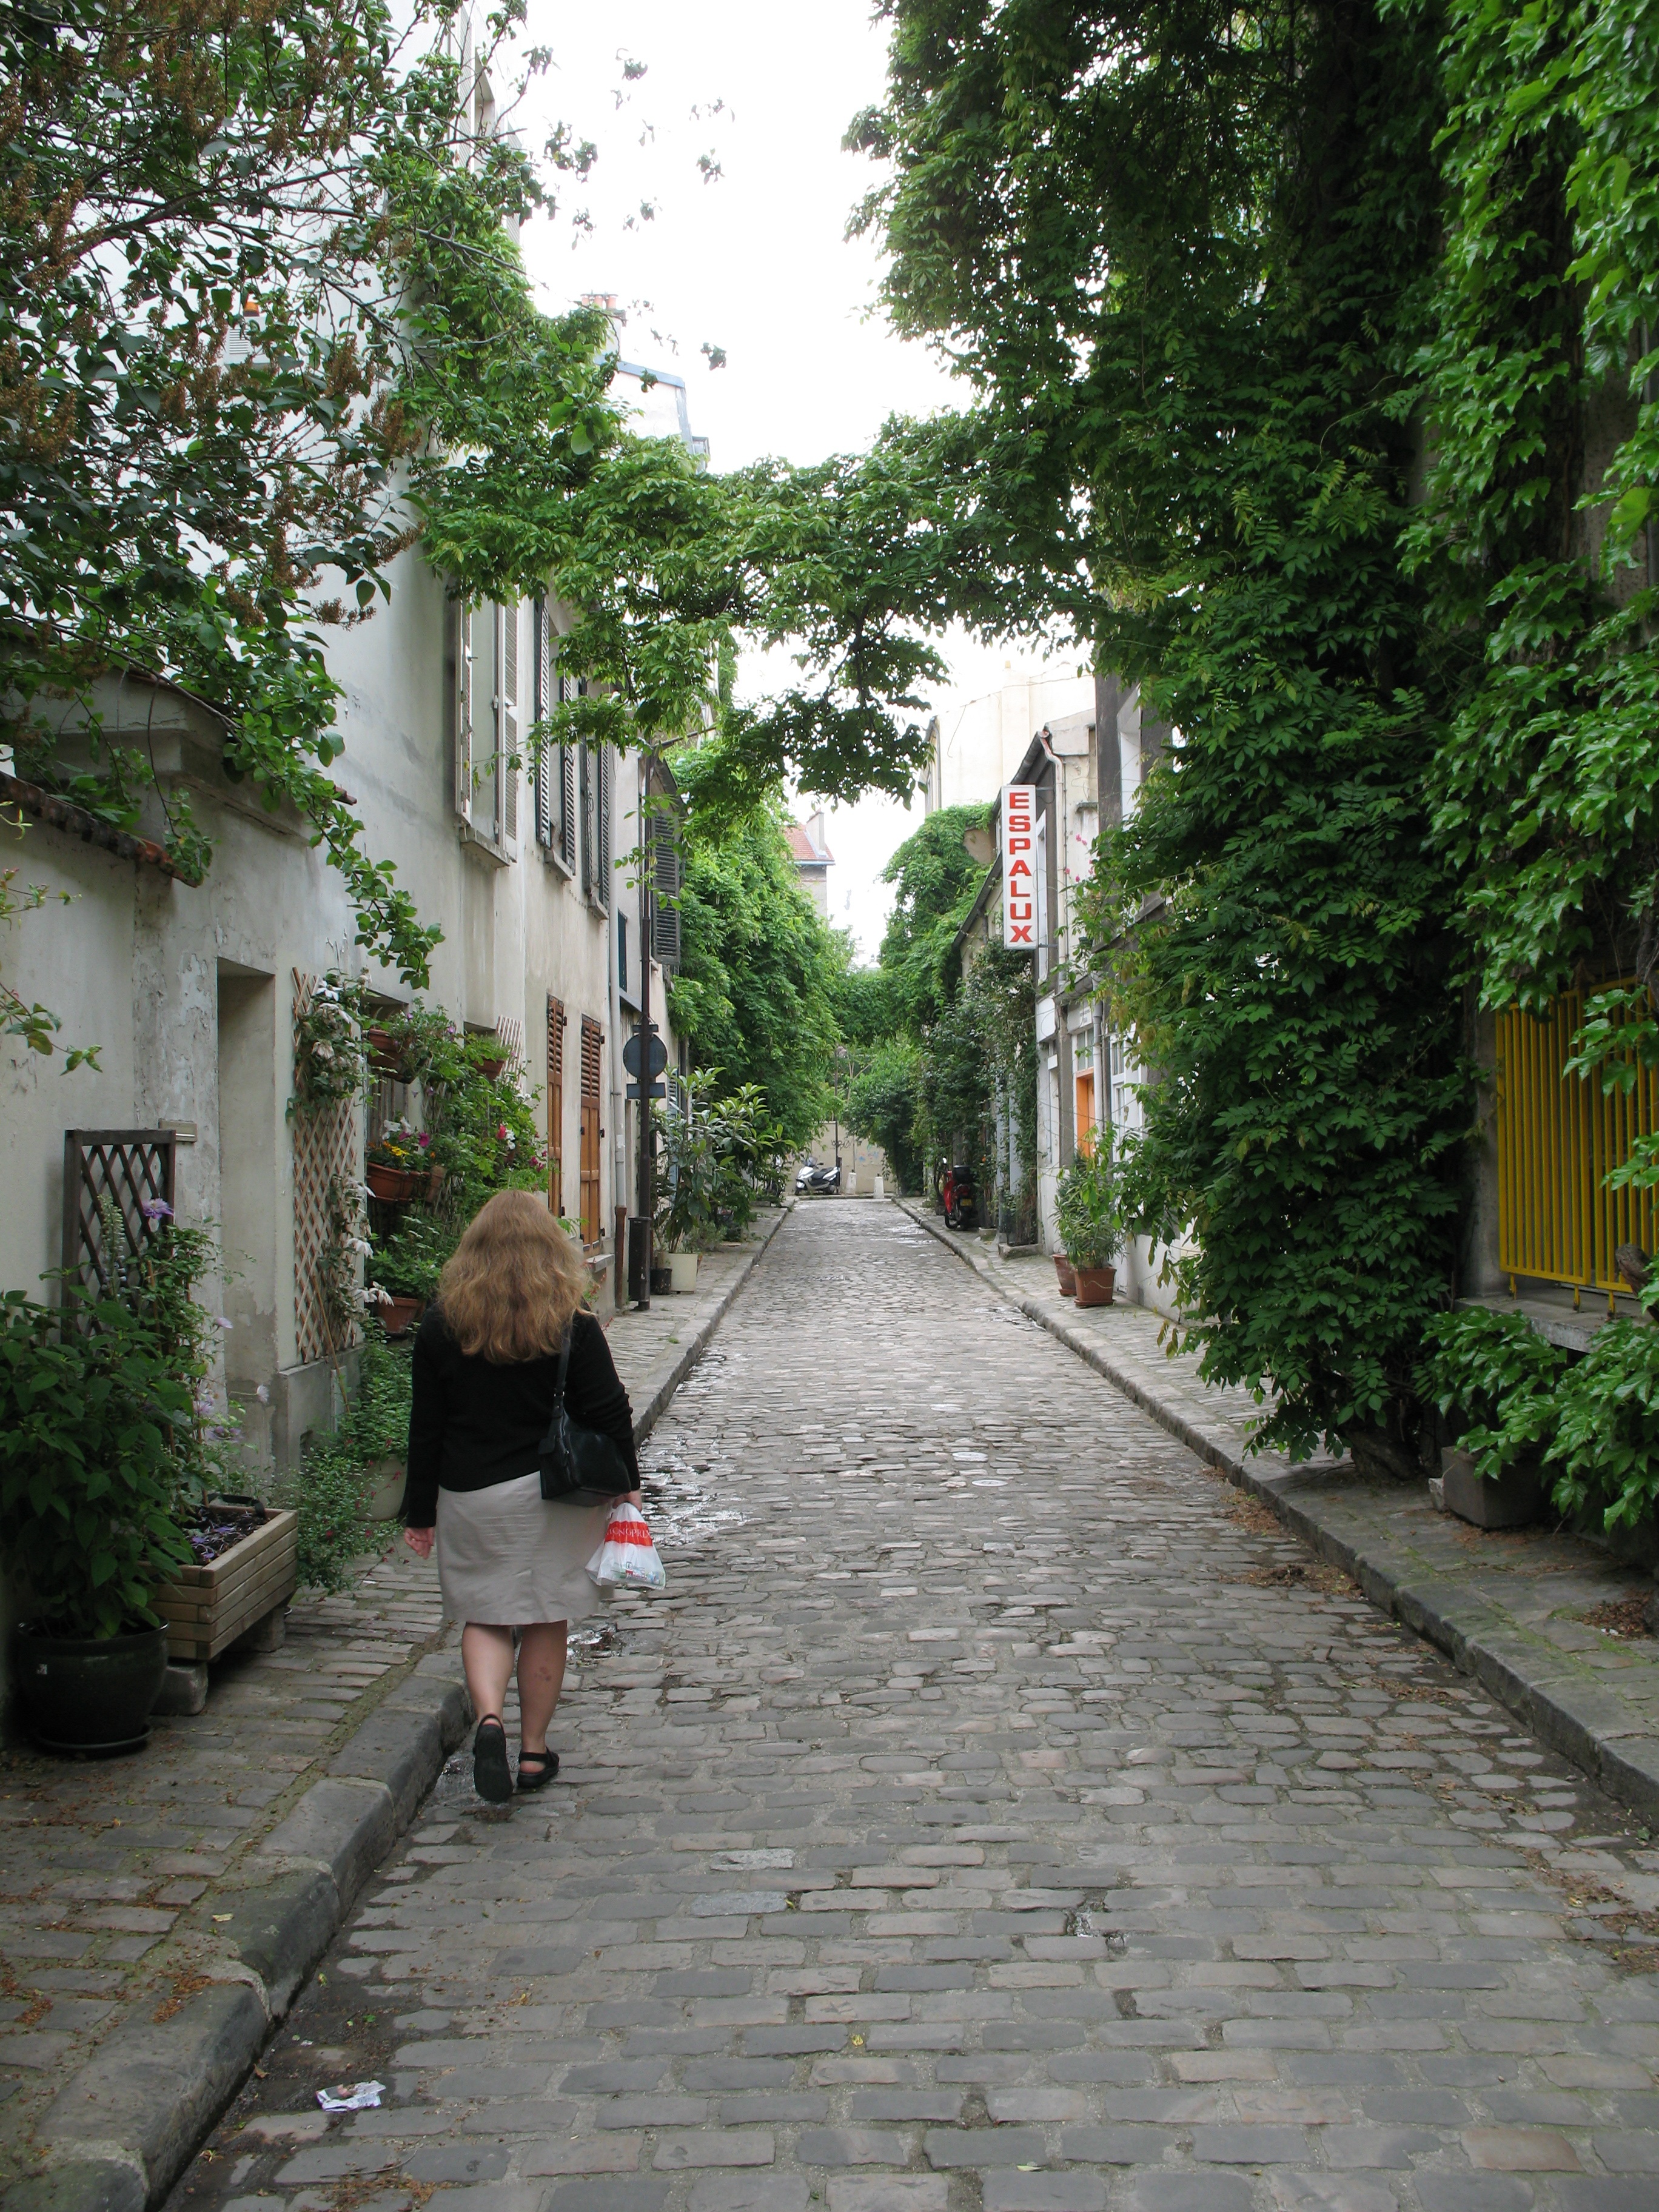
pedestrian, walking, architecture, woman, road, street, sidewalk, town, old, alley, paris, walkway, summer, tourist, village, france, romantic, shopping, lane, waterway, courtyard, infrastructure, european, side, neighbourhood, cobble stone, road surface, residential area, human settlement